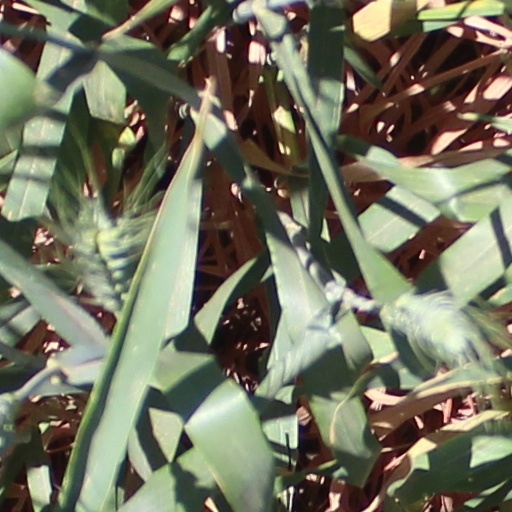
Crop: wheat